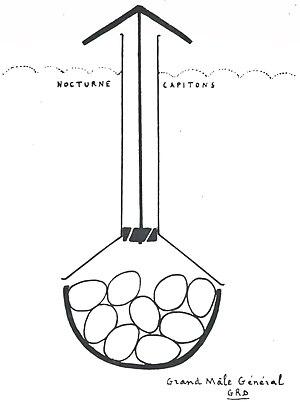
4 janvier